PC Jabin College

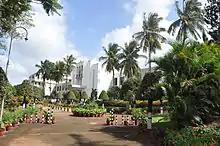
P.C. Jabin College Heritage Building, HUBLI

P. C. Jabin Science College is a science college in Hubballi, India run by the KLE Society, Belagavi. It is located in Vidyanagar, Hubballi, next to the KLE Technological University, Hubballi. The college is named after its principal donor Parappa Channappa Jabin of Hubballi. It is recognised under 2F and 12B of the UGC Act, June 1966. The college was reaccredited by NAAC and the UGC awarded the status of "College with Potential for excellence" in 2006. UGC has granted autonomous status to the college.